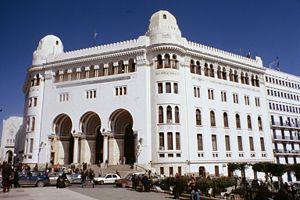
La Grande Poste d'Alger (Algérie).
La fusillade de la rue d’Isly, appelée aussi le massacre de la rue d'Isly, a eu lieu le 26 mars 1962 devant la Grande Poste de la rue d’Isly à Alger, département d'Alger.